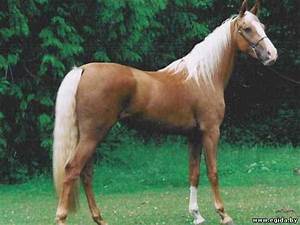
Label: cavallo